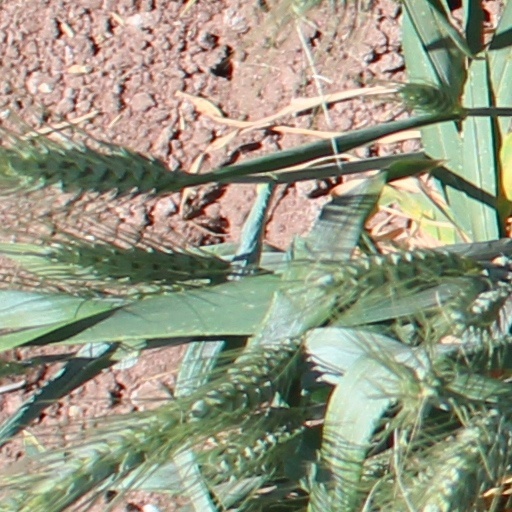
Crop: wheat